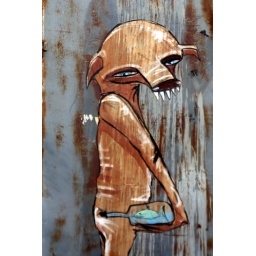
13/365 I have a fish in a bottle